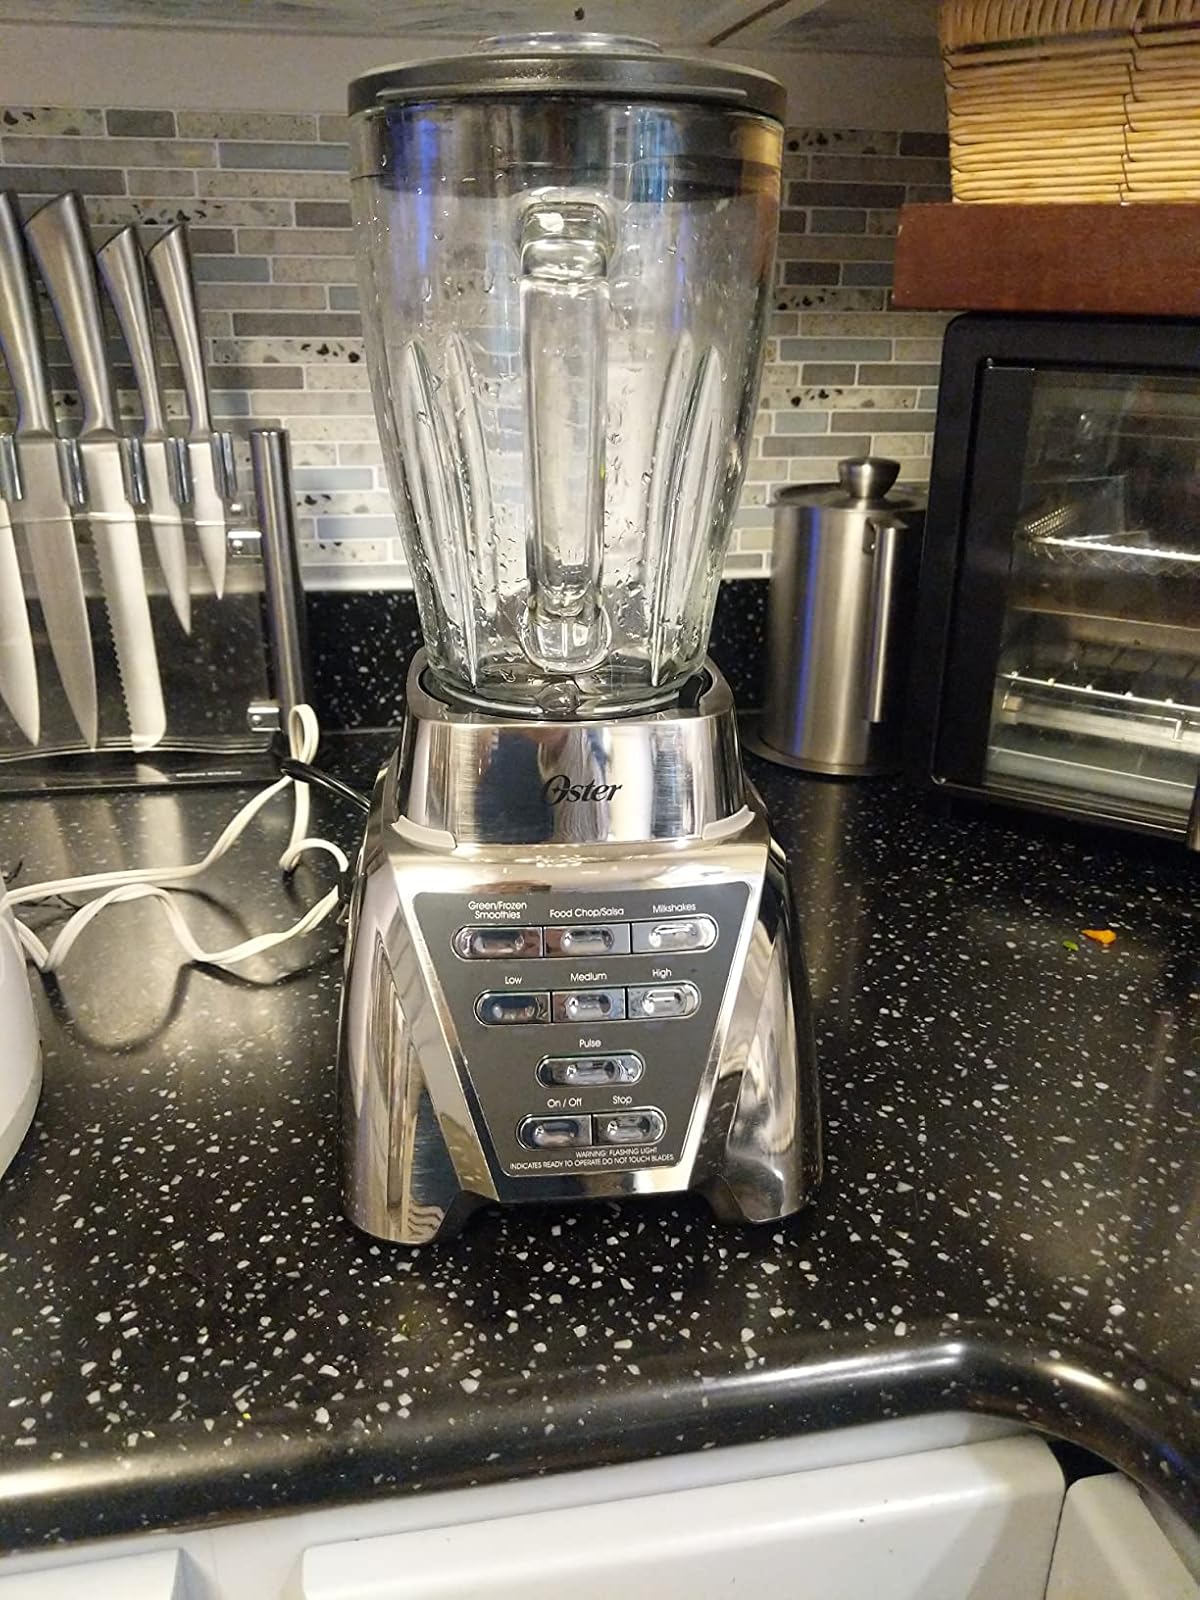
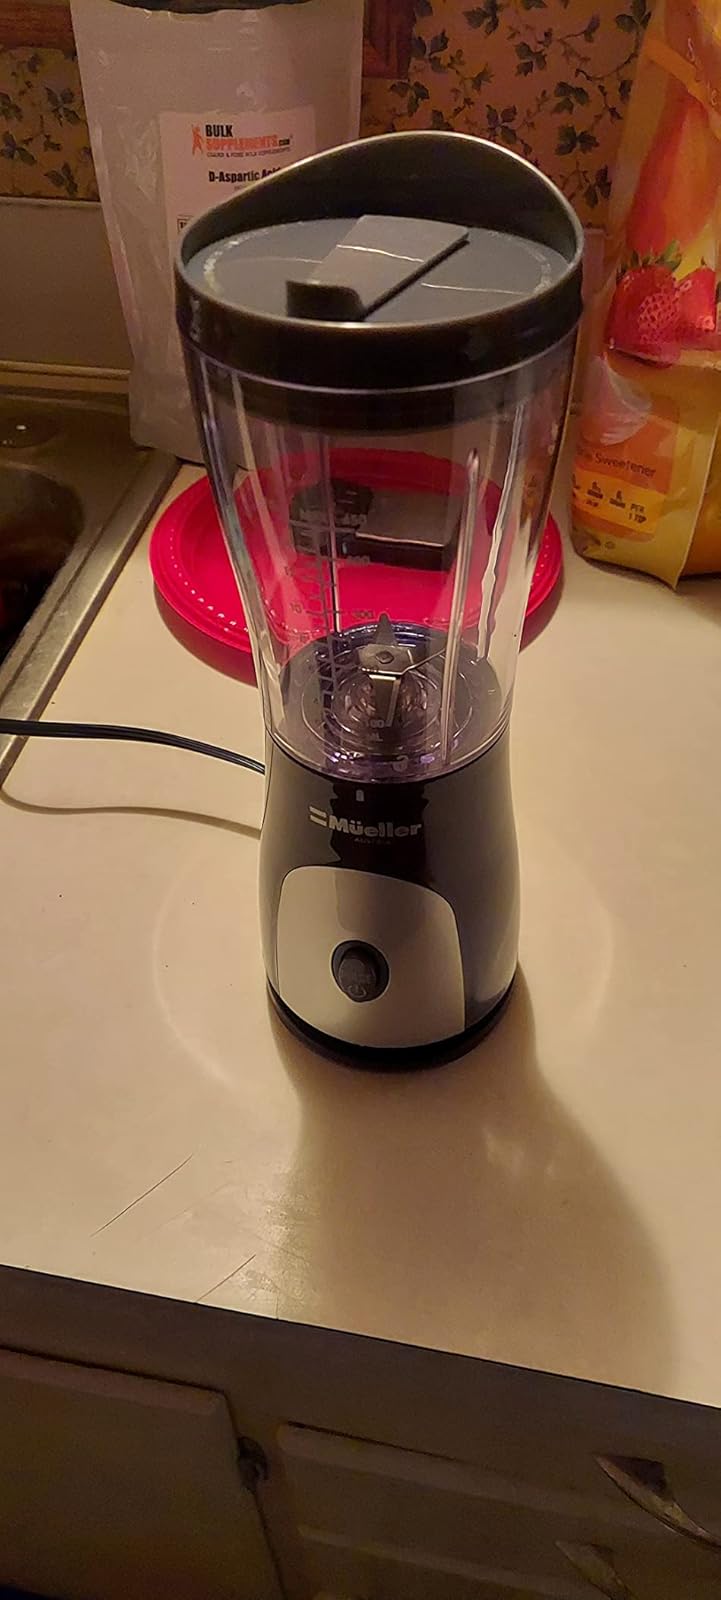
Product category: items_blender
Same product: no